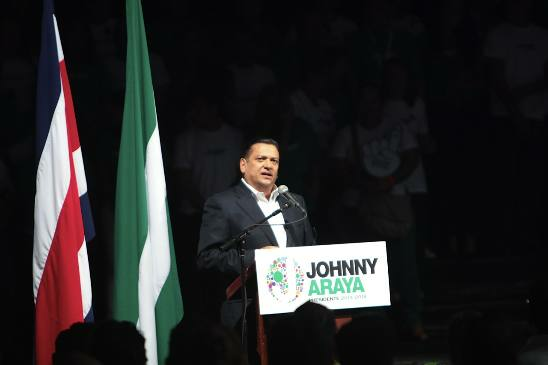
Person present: Yes